The Book of Jer3miah

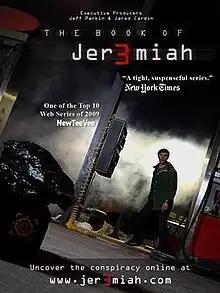

The Book of Jer3miah is an American live-action web series created by a group of Brigham Young University students and faculty members. It follows the experience of college freshman, Jeremiah Whitney, who accepts the charge to protect a mysterious Mesoamerican box. When Jeremiah's parents are mysteriously murdered, Jeremiah learns that he is the target of a frightening conspiracy, requiring courage and faith to escape. Every facet of his life is called into question, and now he must uncover the truth about the box, the conspiracy, and his very identity, before it's too late. The series follows Jeremiah as he defends his life and the lives of his friends from the mounting threats that surround them. The show's first season, due to funding constraints, was created with almost no budget and consists of 20 two- to fifteen-minute webisodes. The series also incorporates an alternate reality game with its hub at TheDavenportPapers.com.